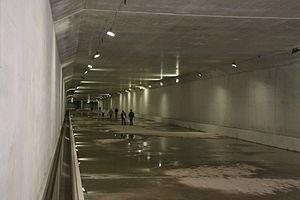
La Noord/Zuidlijn ou Lijn 52, est une ligne du métro d'Amsterdam inaugurée le 22 juillet 2018. Elle relie l'arrondissement d'Amsterdam-Noord à la gare d'Amsterdam-Sud en passant notamment par la gare centrale d'Amsterdam.